Spanish Colonial Revival architecture

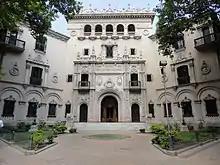
Secretary of Culture of Mendoza, Argentina (1929)

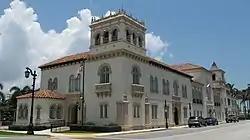
Palm Beach Town Hall in Palm Beach, Florida (1925)

The antecedents of the Spanish Colonial Revival Style in the United States can be traced to the Mediterranean Revival architectural style. In St. Augustine, Florida, a former Spanish colony, a winter playground was developing for wealthy people from northern cities in the United States. Three architects from New York City John Carrère and Thomas Hastings of Carrère and Hastings and Bostonian Franklin W. Smith, designed grand, elaborately detailed hotels in the Mediterranean Revival and styles in the 1880s. With the construction of the Ponce de Leon Hotel (designed by Carrère and Hastings, 1882), the Alcazar Hotel (Carrère and Hastings, 1887), and the Casa Monica Hotel (later the Hotel Cordova) built by Franklin W. Smith in 1888, Spanish-influenced architecture spread to several other parts of Florida. These three hotels were influenced not only by the centuries-old buildings remaining from the period Spanish rule in St. Augustine but also by "The Old City House", constructed in 1873 and still standing, an excellent example of early Spanish Colonial Revival architecture.